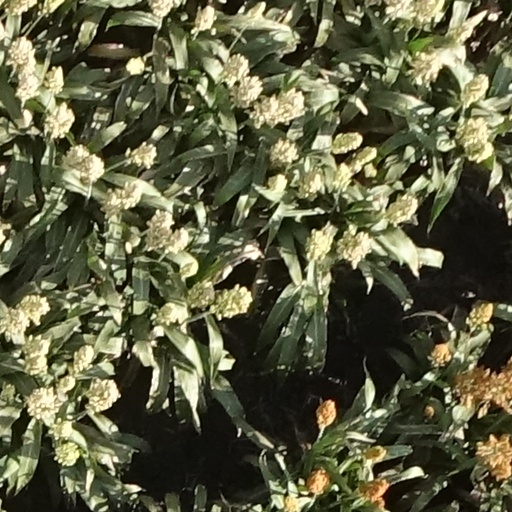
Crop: sorghum